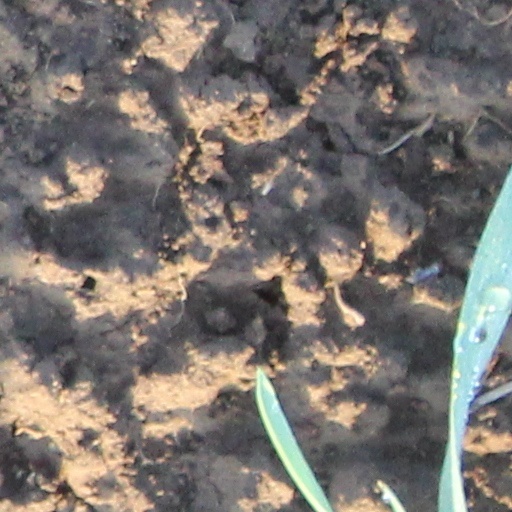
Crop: wheat